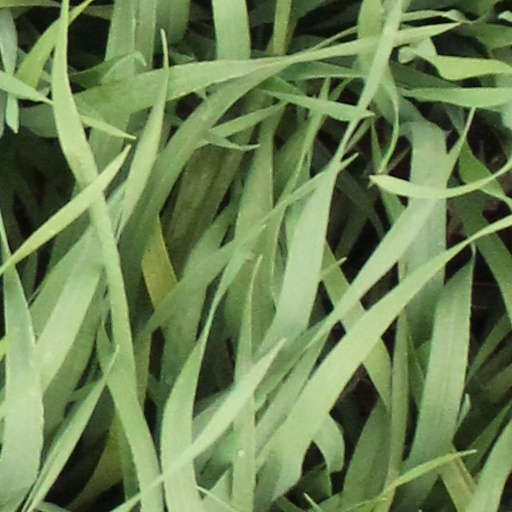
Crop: wheat